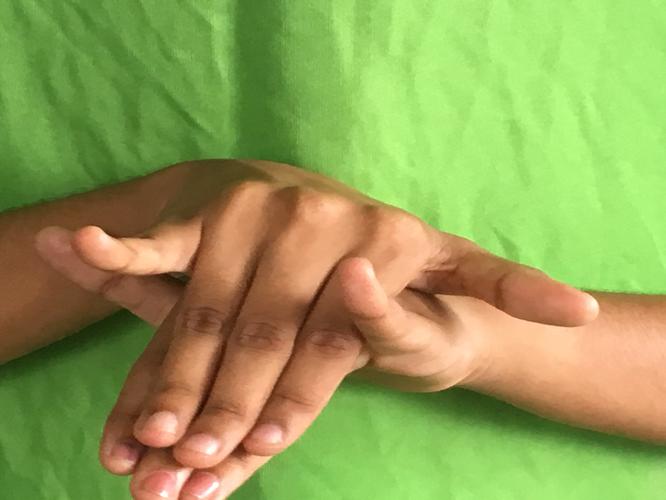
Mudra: Varaha
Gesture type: double_hand